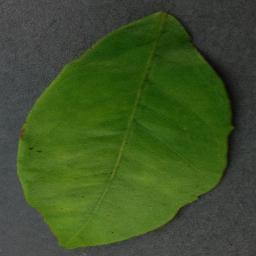
Label: Orange___Haunglongbing_(Citrus_greening)